Eliyahu Sasson

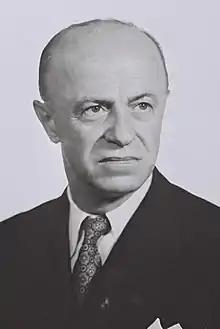
Sasson in 1969

Eliyahu Sasson (2 February 1902 – 8 October 1978) was a diplomat, member of the Knesset and minister in the government of Israel.